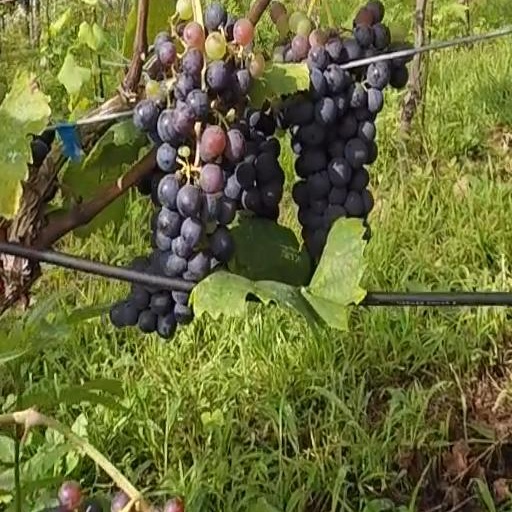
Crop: grape